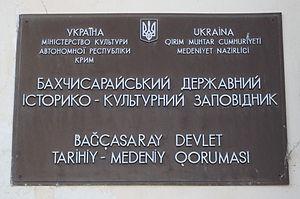
Le tatar de Crimée est une langue turque parlée par les Tatars de Crimée, peuple installé autrefois dans la péninsule éponyme, dans l'ancienne URSS, en Bulgarie, en Roumanie, en Pologne, en Biélorussie, en Lituanie, en Estonie, en Lettonie, en Moldavie et en Turquie.